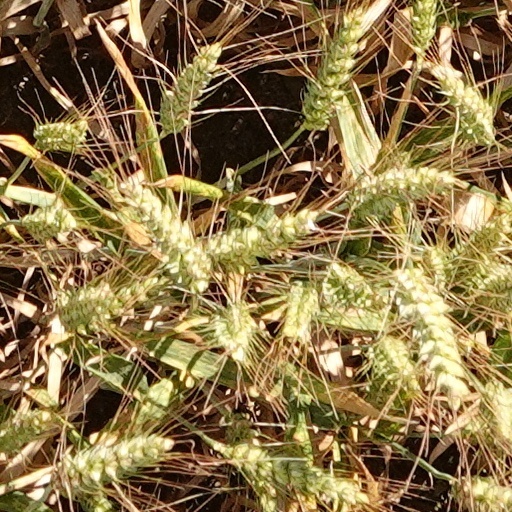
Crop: wheat